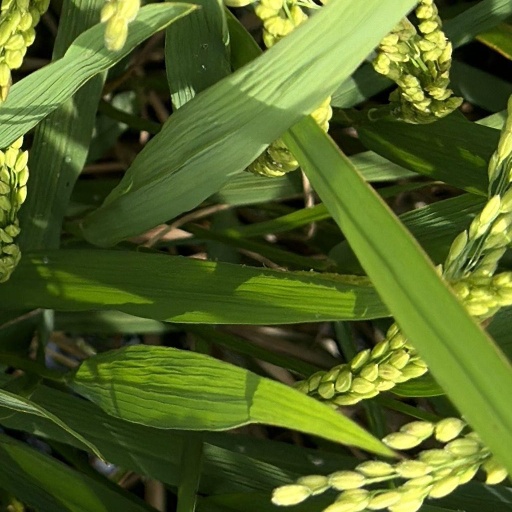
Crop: rice